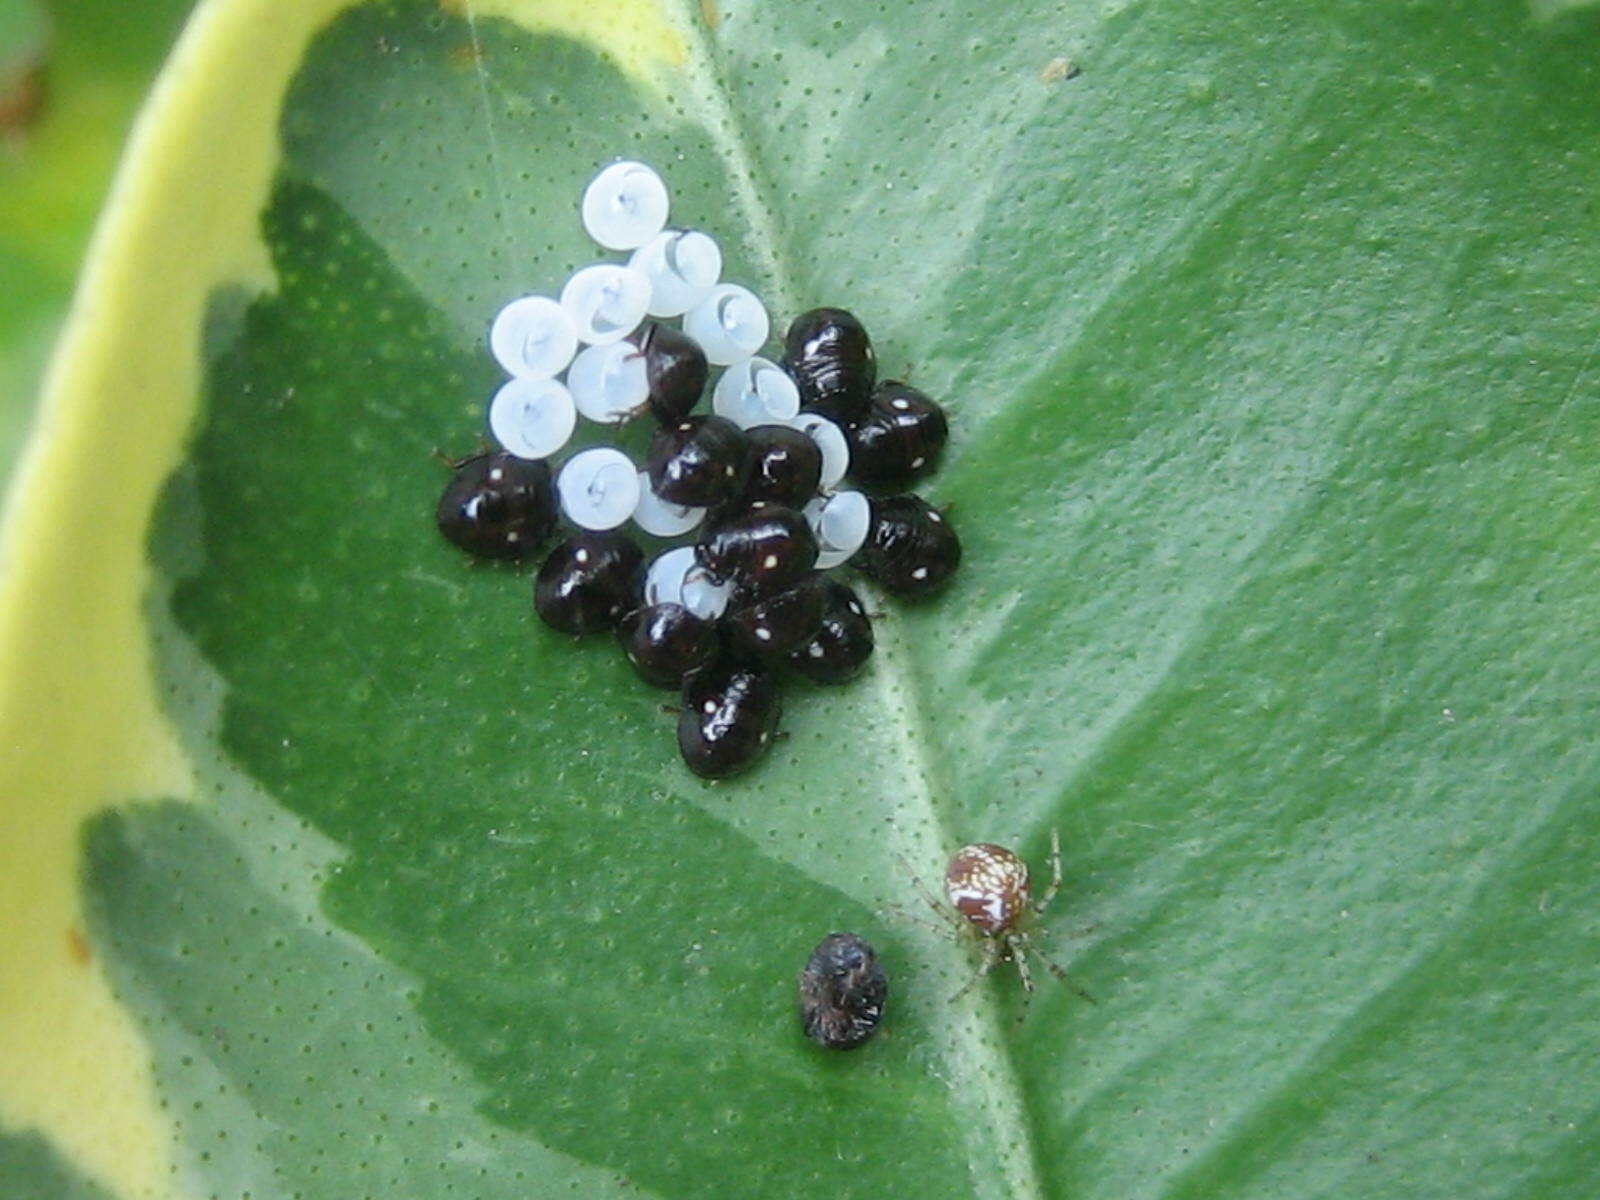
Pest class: stink_bug